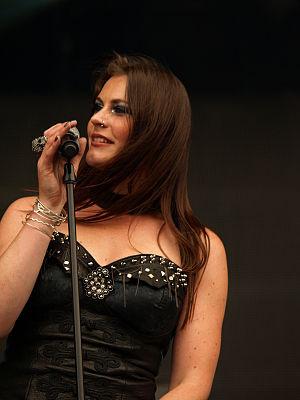
Floor Jansen, née le 21 février 1981, aux Pays-Bas à Goirle, est une chanteuse néerlandaise. D'abord principale chanteuse du groupe de metal symphonique néerlandais After Forever, elle rejoint le groupe finlandais Nightwish en octobre 2013.
Epica est un groupe de metal symphonique des Pays-Bas, fondé en 2002 par Mark Jansen, un ancien membre d' After Forever. La chanteuse originale du groupe, Helena Michaelsen, a été remplacée par Simone Simons en 2003. Le nom final du groupe a été inspiré par le titre de l'album Epica du groupe Américain Kamelot.